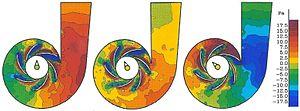
Champ de pression instationnaire dans une turbomachine centrifuge.
La matière est pleine de vide.